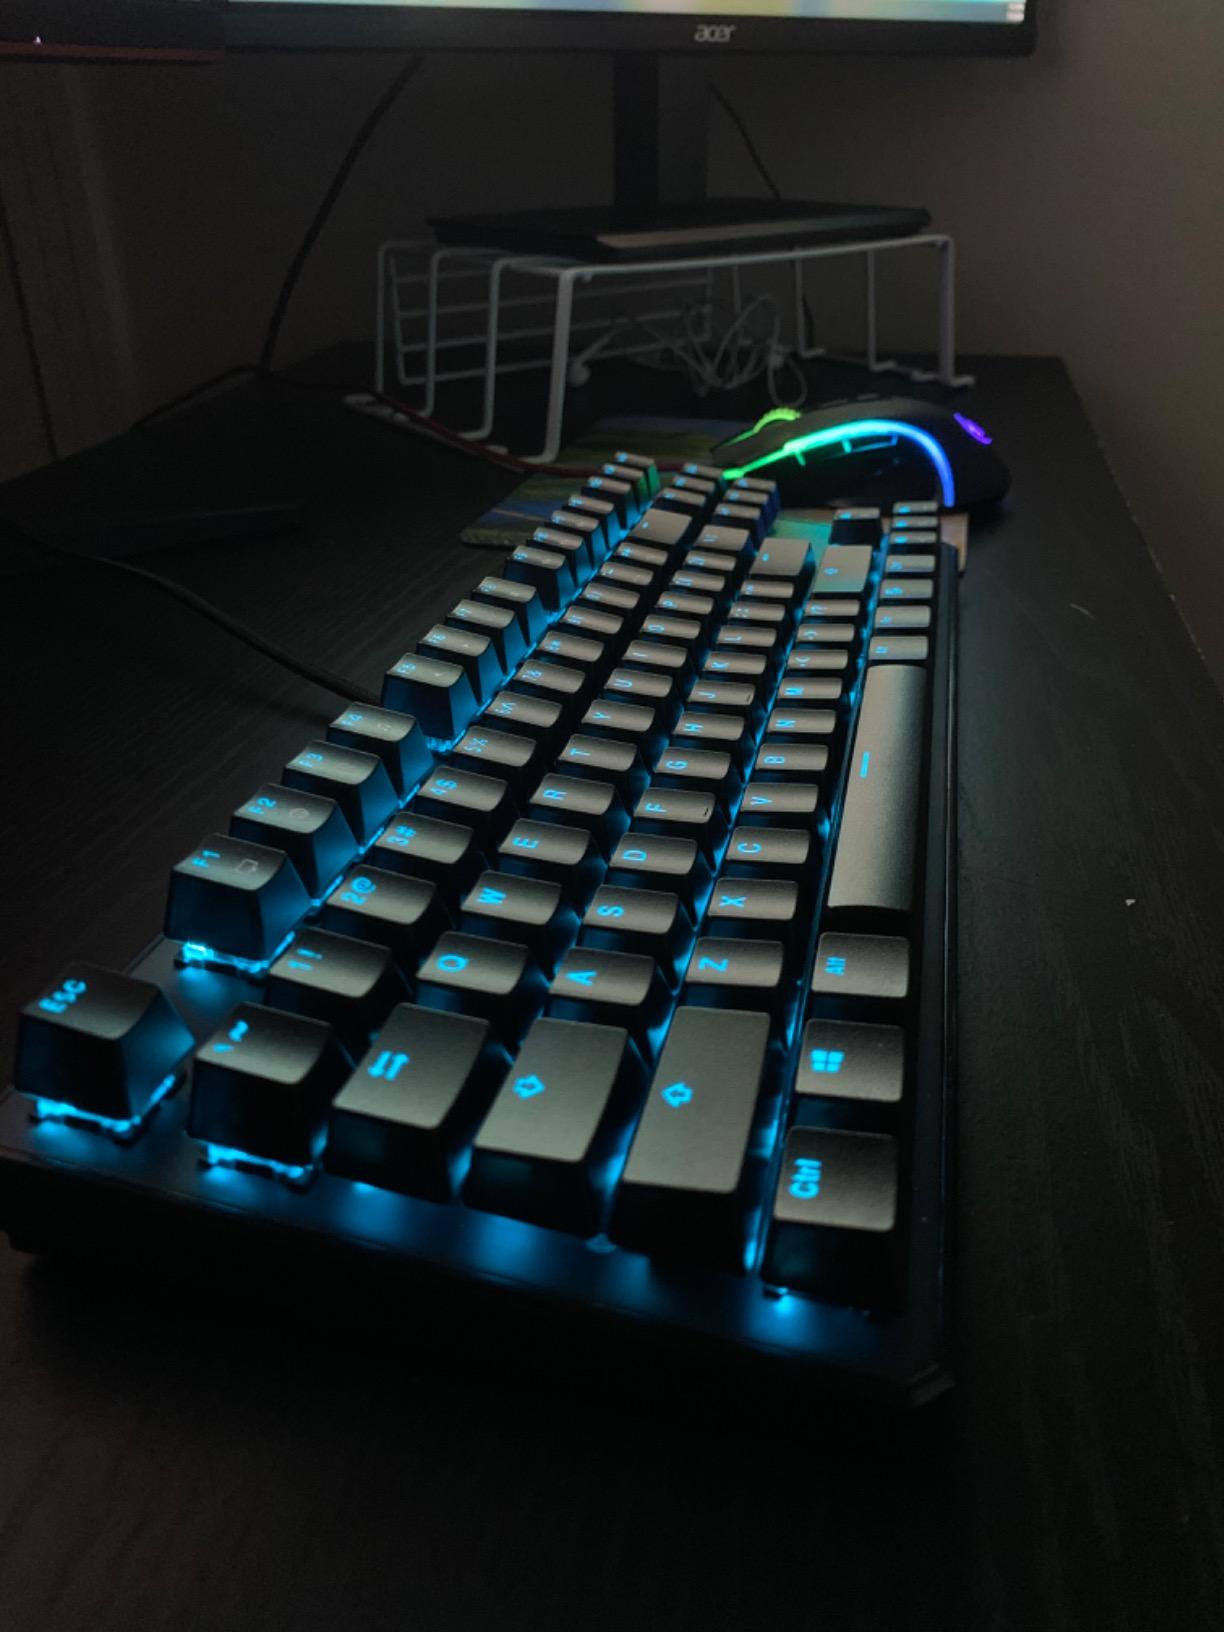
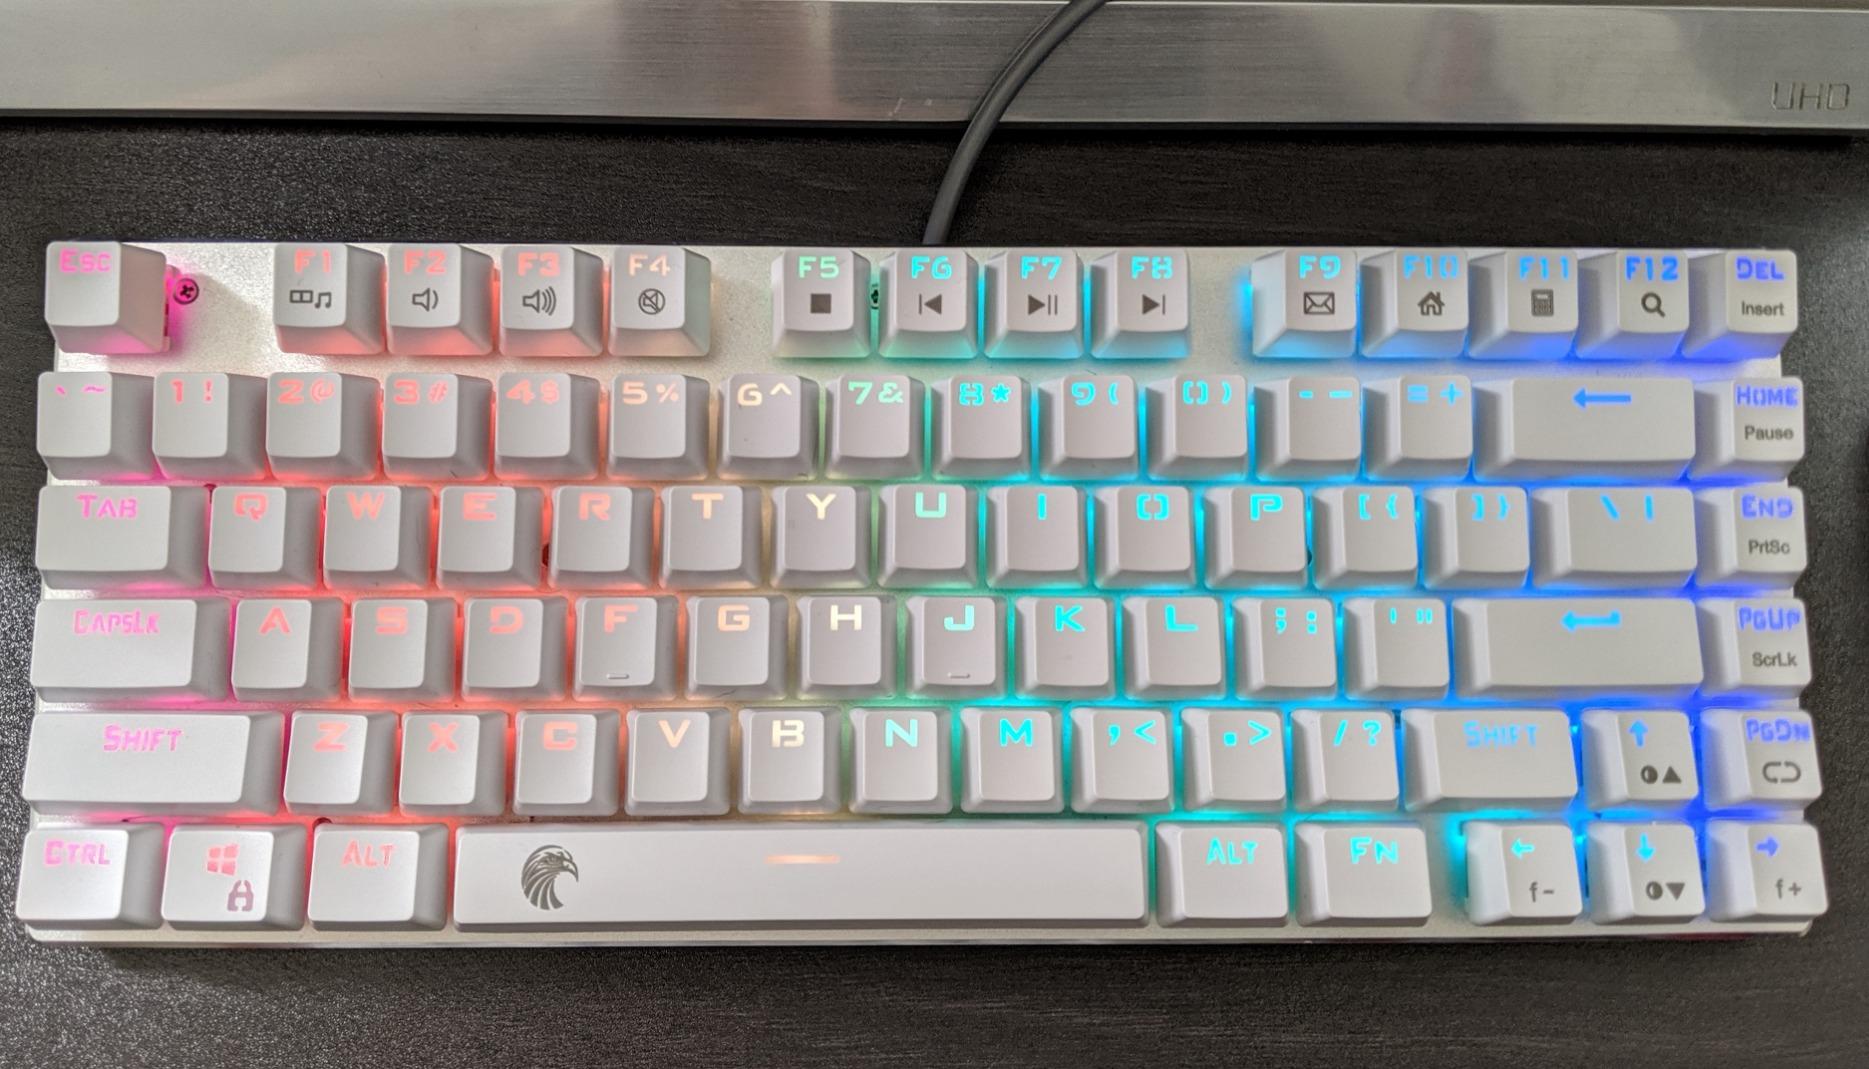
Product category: keyboard
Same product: no